Francis Forbes

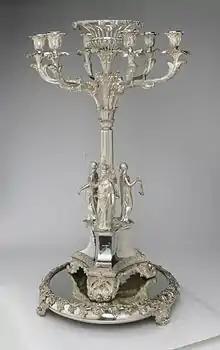
The candelabrum was presented to the Chief Justice of New South Wales by the colonists. One side of the base is engraved as follows: 'To the Honorable the Chief Justice Forbes in token of respect and esteem for his public and private virtues. The colonists of New South Wales 1836.' Below this is engraved the silversmith's name 'B. Smith Duke St. Linn. [i.e. Lincoln's] Inn Fields'.

In 1822, he was appointed to be Chief Justice of the Supreme Court of New South Wales, to oversee the reform of the administration of the legal system in the colony, following the inquiry into the colony's affairs by commissioner John Bigge. Before departing for Australia, he helped draft the New South Wales Act 1823 (4 Geo. 4. c. 96) which, along with the Charter of Justice issued under it on 13 October 1823, replaced the legal tribunals of convict days with a Supreme Court possessing comprehensive jurisdiction. Under the new system, Forbes was not only the sole judge, subject only to the appellate power of the Governor, but also an "ex officio" member of the Executive Council and the Legislative Council, and all colonial legislation had to be certified by him as not being repugnant to the laws of England.